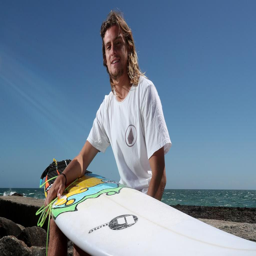
person , is heading to compete in the world junior championship .